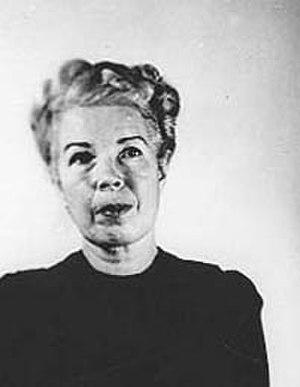
Mildred Gillars est une Américaine originaire de Portland dont la carrière d'actrice a tourné court et qui s'installe en Allemagne dans les années 1930. Devenue présentatrice à Radio Berlin en 1940, elle anime jusqu'au 6 mai 1945 une émission à destination des populations et troupes anglo-saxonnes et destinée à leur saper le moral en évoquant par exemple l'infidélité fréquente des épouses et fiancées de soldats. Ce qui lui vaut d'être surnommée Axis Sally. Outre de la musique américaine ou anglaise, son émission, Home Sweet Home, diffuse un discours antisémite et hostile au président Roosevelt. Capturée à la fin de la guerre, elle est jugée en 1949 pour trahison et condamnée à une peine de prison de 10 ans minimum et pouvant aller jusqu'à 30 ans. Elle est libérée sur parole en 1961 et s'installe dans une institution catholique de Colombus, où elle enseigne l'anglais et l'allemand.